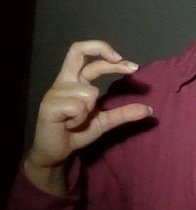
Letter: thal